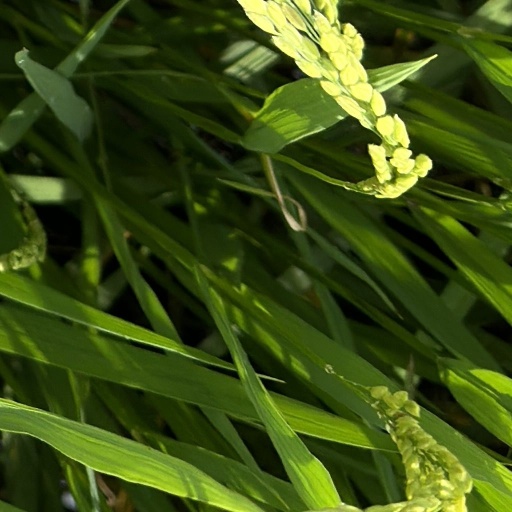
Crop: rice